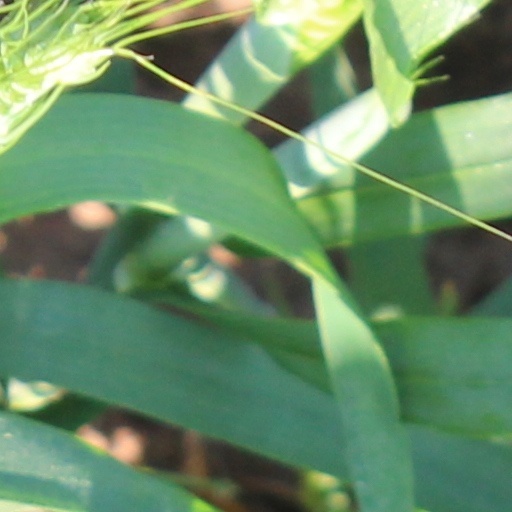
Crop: wheat